Ashtabula River railroad disaster

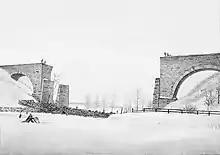
1878 drawing based on a January 1877 photograph of the ruins of the bridge

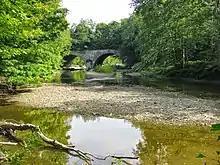
Disaster site in 2015

The crash was heard at the railroad's W. 32nd Street Station (just to the west of the bridge) and in the town, and the alarm was raised. Rescuers first on the scene included railroad employees, those waiting on the platform at the station, and residents of Ashtabula who lived near the bridge. The only access to the valley floor was a set of steep, narrow steps, covered in snow. Most people slid down the steep incline rather than take the steps, and several people brought axes to help free survivors.